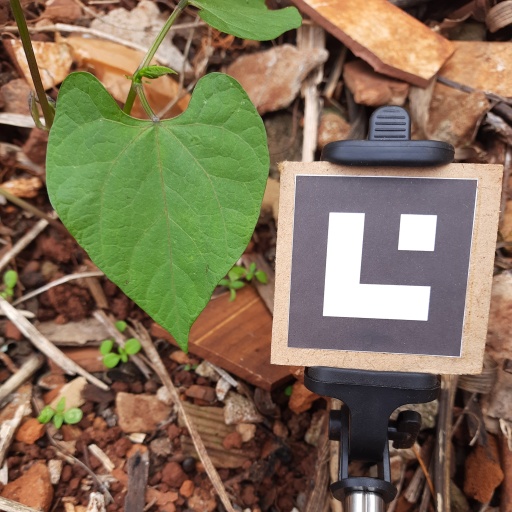
Observations: flat surface, no eating holes, under shade